Bill Bailey

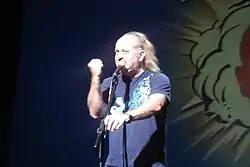
Bill Bailey hosting "So You Think You're Funny"

Continuing his foray into natural history, Bailey presented ITV1's half-hour wildlife mini-series "Baboons With Bill Bailey". The series was filmed in Cape Town and spanned eight episodes, with exclusive content available on itvWILD.